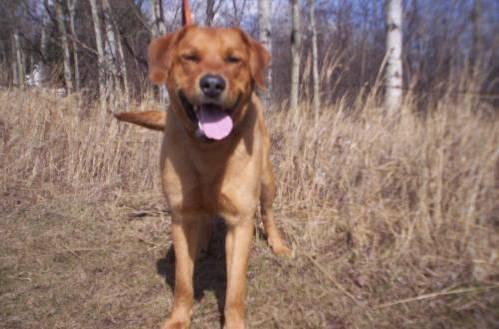
dog